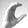
ASL letter: C